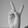
ASL letter: V